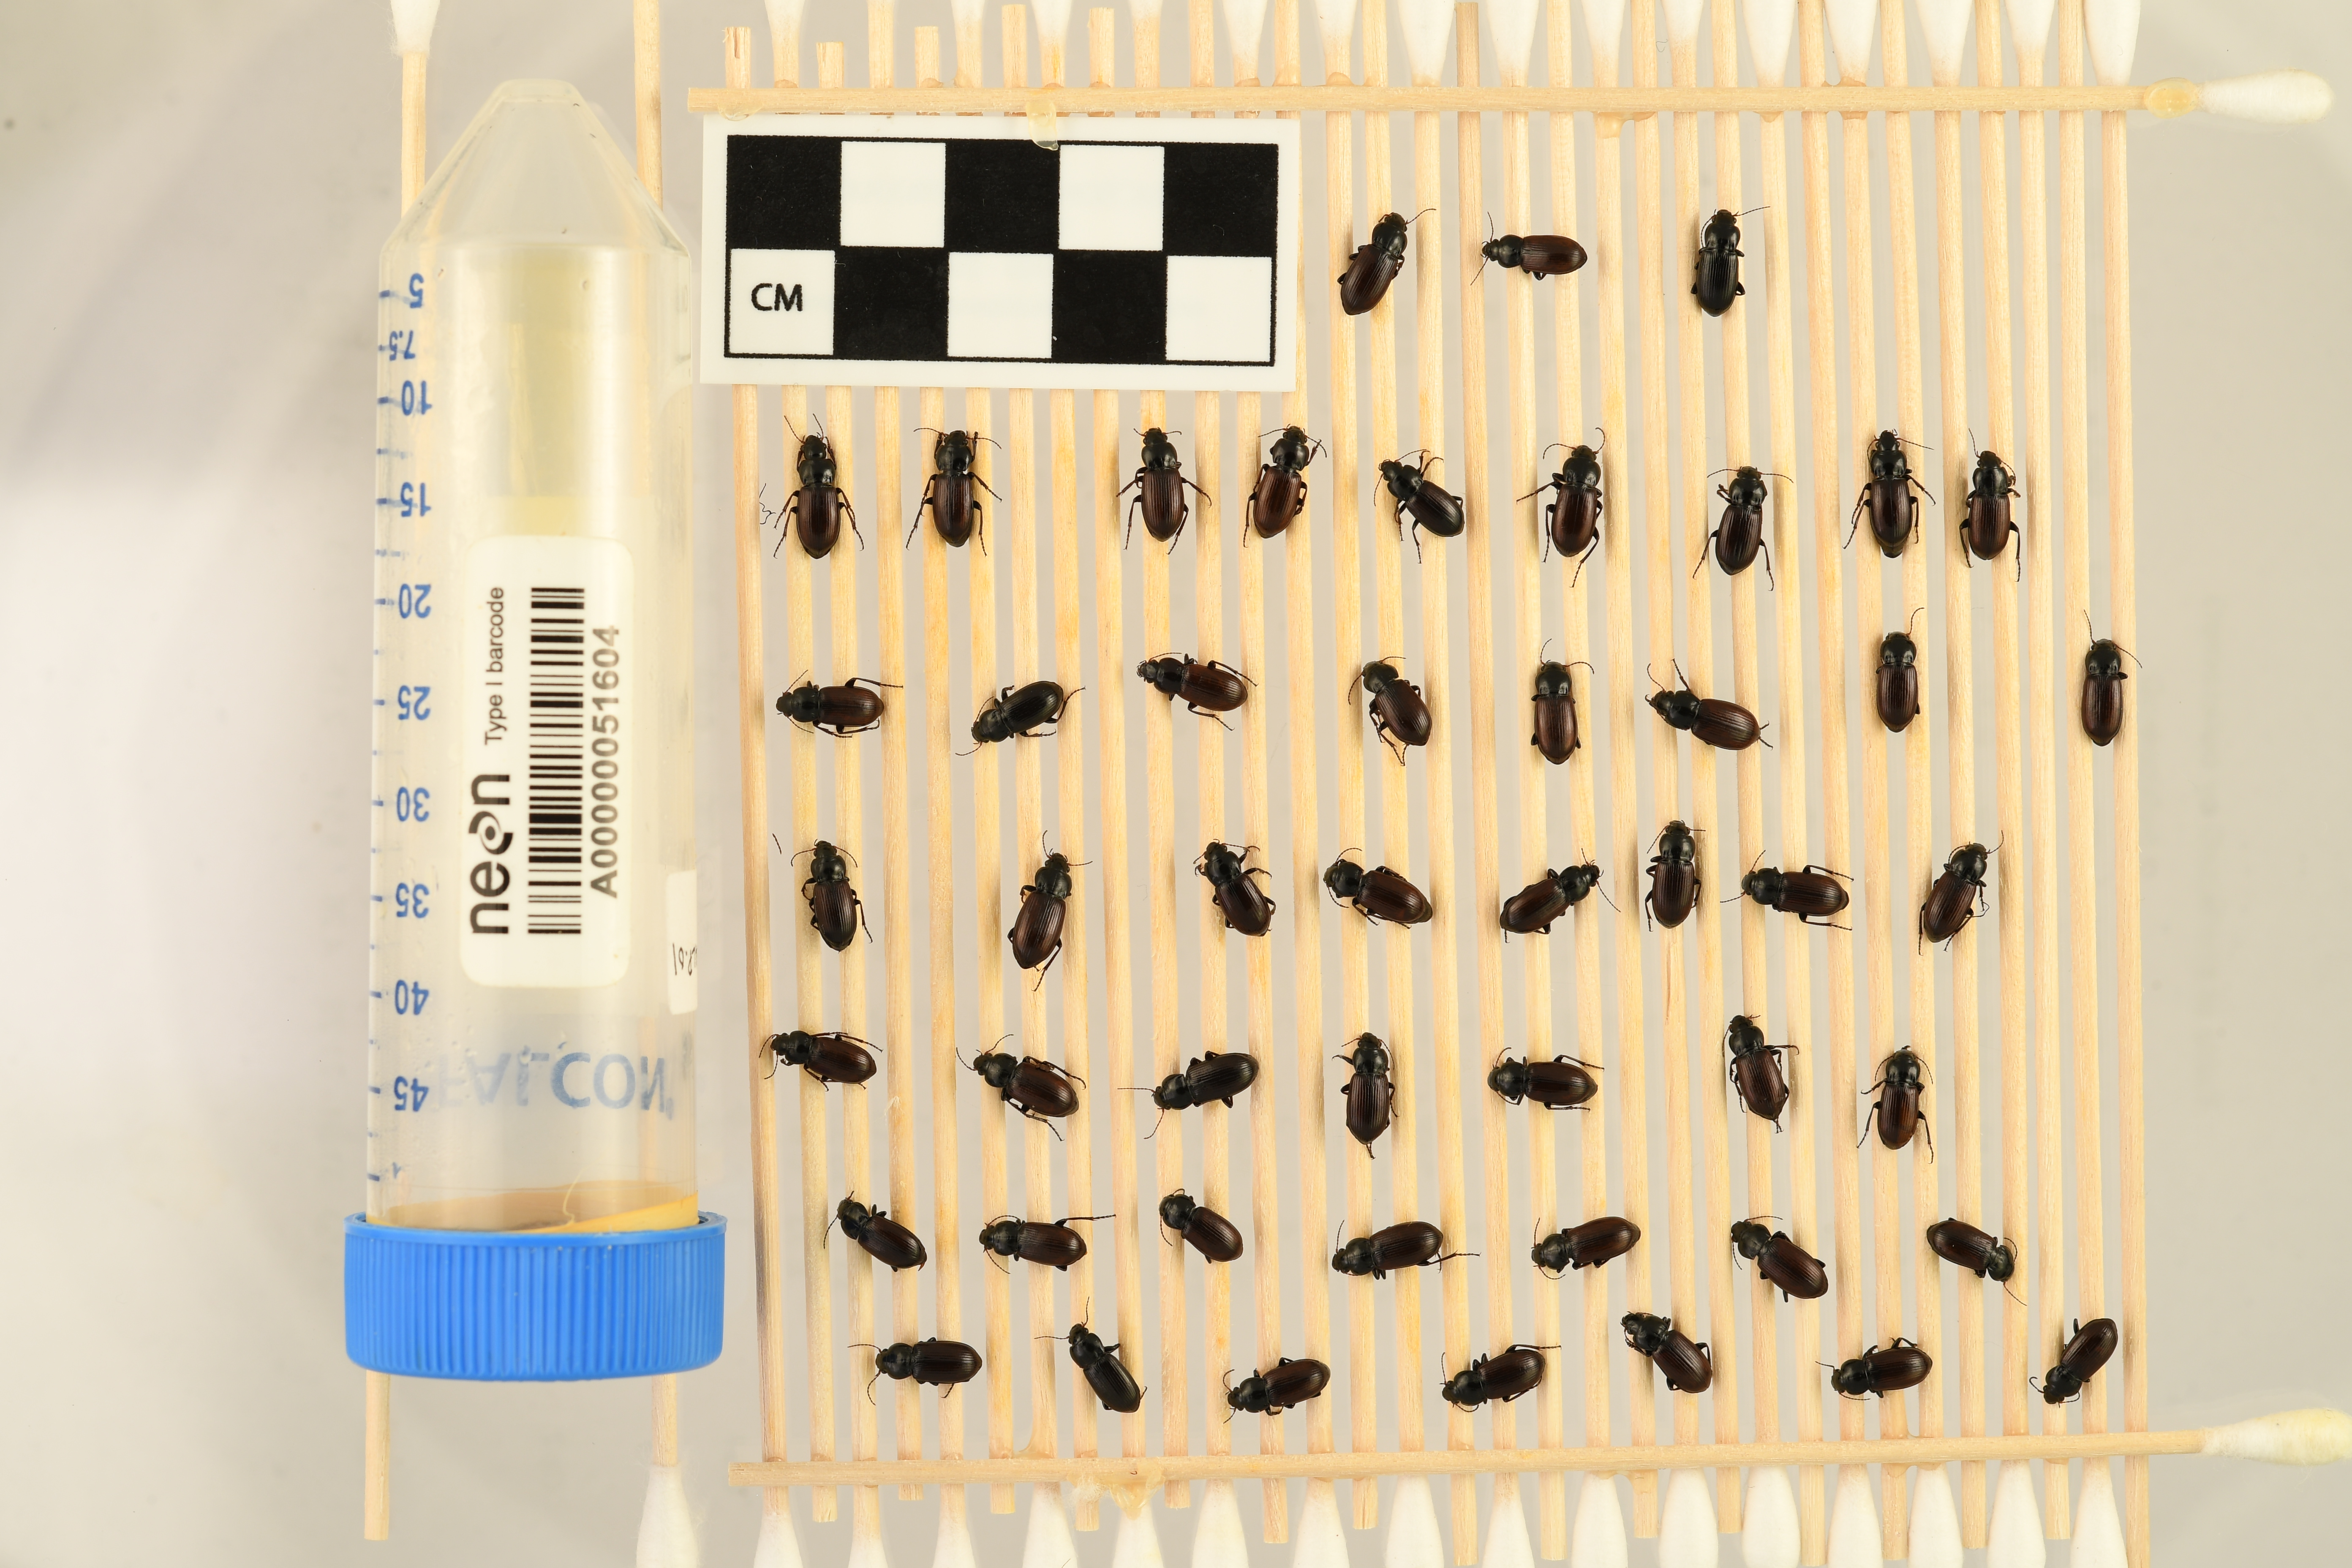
Amara alpina — Niwot Ridge NEON, plot NIWO_006. Beetle 33, ElytraLength: 0.6205 cm (lying flat: Yes)

Amara alpina — Niwot Ridge NEON, plot NIWO_006. Beetle 33, ElytraWidth: 0.3499 cm (lying flat: Yes)

Amara alpina — Niwot Ridge NEON, plot NIWO_006. Beetle 34, ElytraLength: 0.6326 cm (lying flat: Yes)

Amara alpina — Niwot Ridge NEON, plot NIWO_006. Beetle 34, ElytraWidth: 0.3485 cm (lying flat: Yes)

Amara alpina — Niwot Ridge NEON, plot NIWO_006. Beetle 35, ElytraLength: 0.6216 cm (lying flat: Yes)

Amara alpina — Niwot Ridge NEON, plot NIWO_006. Beetle 35, ElytraWidth: 0.3387 cm (lying flat: Yes)

Amara alpina — Niwot Ridge NEON, plot NIWO_006. Beetle 36, ElytraLength: 0.6332 cm (lying flat: Yes)

Amara alpina — Niwot Ridge NEON, plot NIWO_006. Beetle 36, ElytraWidth: 0.3219 cm (lying flat: Yes)

Amara alpina — Niwot Ridge NEON, plot NIWO_006. Beetle 37, ElytraLength: 0.6522 cm (lying flat: Yes)

Amara alpina — Niwot Ridge NEON, plot NIWO_006. Beetle 37, ElytraWidth: 0.3327 cm (lying flat: Yes)

Amara alpina — Niwot Ridge NEON, plot NIWO_006. Beetle 38, ElytraLength: 0.6047 cm (lying flat: Yes)

Amara alpina — Niwot Ridge NEON, plot NIWO_006. Beetle 38, ElytraWidth: 0.3335 cm (lying flat: Yes)

Amara alpina — Niwot Ridge NEON, plot NIWO_006. Beetle 39, ElytraLength: 0.6731 cm (lying flat: Yes)

Amara alpina — Niwot Ridge NEON, plot NIWO_006. Beetle 39, ElytraWidth: 0.3304 cm (lying flat: Yes)

Amara alpina — Niwot Ridge NEON, plot NIWO_006. Beetle 40, ElytraLength: 0.6189 cm (lying flat: Yes)

Amara alpina — Niwot Ridge NEON, plot NIWO_006. Beetle 40, ElytraWidth: 0.3235 cm (lying flat: Yes)

Amara alpina — Niwot Ridge NEON, plot NIWO_006. Beetle 41, ElytraLength: 0.6793 cm (lying flat: Yes)

Amara alpina — Niwot Ridge NEON, plot NIWO_006. Beetle 41, ElytraWidth: 0.3371 cm (lying flat: Yes)

Amara alpina — Niwot Ridge NEON, plot NIWO_006. Beetle 42, ElytraLength: 0.626 cm (lying flat: Yes)

Amara alpina — Niwot Ridge NEON, plot NIWO_006. Beetle 42, ElytraWidth: 0.3276 cm (lying flat: Yes)

Amara alpina — Niwot Ridge NEON, plot NIWO_006. Beetle 43, ElytraWidth: 0.3597 cm (lying flat: Yes)

Amara alpina — Niwot Ridge NEON, plot NIWO_006. Beetle 43, ElytraLength: 0.652 cm (lying flat: Yes)

Amara alpina — Niwot Ridge NEON, plot NIWO_006. Beetle 44, ElytraLength: 0.5913 cm (lying flat: Yes)

Amara alpina — Niwot Ridge NEON, plot NIWO_006. Beetle 44, ElytraWidth: 0.3213 cm (lying flat: Yes)

Amara alpina — Niwot Ridge NEON, plot NIWO_006. Beetle 45, ElytraWidth: 0.3304 cm (lying flat: Yes)

Amara alpina — Niwot Ridge NEON, plot NIWO_006. Beetle 45, ElytraLength: 0.604 cm (lying flat: Yes)

Amara alpina — Niwot Ridge NEON, plot NIWO_006. Beetle 46, ElytraLength: 0.6405 cm (lying flat: Yes)

Amara alpina — Niwot Ridge NEON, plot NIWO_006. Beetle 46, ElytraWidth: 0.338 cm (lying flat: Yes)

Amara alpina — Niwot Ridge NEON, plot NIWO_006. Beetle 47, ElytraWidth: 0.3417 cm (lying flat: Yes)

Amara alpina — Niwot Ridge NEON, plot NIWO_006. Beetle 47, ElytraLength: 0.6118 cm (lying flat: Yes)

Amara alpina — Niwot Ridge NEON, plot NIWO_006. Beetle 48, ElytraLength: 0.604 cm (lying flat: Yes)

Amara alpina — Niwot Ridge NEON, plot NIWO_006. Beetle 48, ElytraWidth: 0.3417 cm (lying flat: Yes)

Amara alpina — Niwot Ridge NEON, plot NIWO_006. Beetle 49, ElytraLength: 0.6337 cm (lying flat: Yes)

Amara alpina — Niwot Ridge NEON, plot NIWO_006. Beetle 49, ElytraWidth: 0.3194 cm (lying flat: Yes)

Amara alpina — Niwot Ridge NEON, plot NIWO_006. Beetle 1, ElytraLength: 0.6431 cm (lying flat: Yes)

Amara alpina — Niwot Ridge NEON, plot NIWO_006. Beetle 1, ElytraWidth: 0.3114 cm (lying flat: Yes)

Amara alpina — Niwot Ridge NEON, plot NIWO_006. Beetle 2, ElytraLength: 0.5786 cm (lying flat: Yes)

Amara alpina — Niwot Ridge NEON, plot NIWO_006. Beetle 2, ElytraWidth: 0.2845 cm (lying flat: Yes)

Amara alpina — Niwot Ridge NEON, plot NIWO_006. Beetle 3, ElytraLength: 0.5678 cm (lying flat: Yes)

Amara alpina — Niwot Ridge NEON, plot NIWO_006. Beetle 3, ElytraWidth: 0.3268 cm (lying flat: Yes)

Amara alpina — Niwot Ridge NEON, plot NIWO_006. Beetle 4, ElytraLength: 0.5978 cm (lying flat: Yes)

Amara alpina — Niwot Ridge NEON, plot NIWO_006. Beetle 4, ElytraWidth: 0.3262 cm (lying flat: Yes)

Amara alpina — Niwot Ridge NEON, plot NIWO_006. Beetle 5, ElytraLength: 0.5979 cm (lying flat: Yes)

Amara alpina — Niwot Ridge NEON, plot NIWO_006. Beetle 5, ElytraWidth: 0.2826 cm (lying flat: Yes)

Amara alpina — Niwot Ridge NEON, plot NIWO_006. Beetle 6, ElytraLength: 0.6087 cm (lying flat: Yes)

Amara alpina — Niwot Ridge NEON, plot NIWO_006. Beetle 6, ElytraWidth: 0.3045 cm (lying flat: Yes)

Amara alpina — Niwot Ridge NEON, plot NIWO_006. Beetle 7, ElytraLength: 0.5878 cm (lying flat: Yes)

Amara alpina — Niwot Ridge NEON, plot NIWO_006. Beetle 7, ElytraWidth: 0.3061 cm (lying flat: Yes)

Amara alpina — Niwot Ridge NEON, plot NIWO_006. Beetle 8, ElytraLength: 0.5082 cm (lying flat: Yes)

Amara alpina — Niwot Ridge NEON, plot NIWO_006. Beetle 8, ElytraWidth: 0.3006 cm (lying flat: Yes)

Amara alpina — Niwot Ridge NEON, plot NIWO_006. Beetle 9, ElytraLength: 0.6203 cm (lying flat: Yes)

Amara alpina — Niwot Ridge NEON, plot NIWO_006. Beetle 9, ElytraWidth: 0.3198 cm (lying flat: Yes)

Amara alpina — Niwot Ridge NEON, plot NIWO_006. Beetle 10, ElytraLength: 0.5958 cm (lying flat: Yes)

Amara alpina — Niwot Ridge NEON, plot NIWO_006. Beetle 10, ElytraWidth: 0.3032 cm (lying flat: Yes)

Amara alpina — Niwot Ridge NEON, plot NIWO_006. Beetle 11, ElytraLength: 0.5979 cm (lying flat: Yes)

Amara alpina — Niwot Ridge NEON, plot NIWO_006. Beetle 11, ElytraWidth: 0.3045 cm (lying flat: Yes)

Amara alpina — Niwot Ridge NEON, plot NIWO_006. Beetle 12, ElytraLength: 0.5669 cm (lying flat: Yes)

Amara alpina — Niwot Ridge NEON, plot NIWO_006. Beetle 12, ElytraWidth: 0.3061 cm (lying flat: Yes)

Amara alpina — Niwot Ridge NEON, plot NIWO_006. Beetle 13, ElytraLength: 0.5439 cm (lying flat: Yes)

Amara alpina — Niwot Ridge NEON, plot NIWO_006. Beetle 13, ElytraWidth: 0.3159 cm (lying flat: Yes)

Amara alpina — Niwot Ridge NEON, plot NIWO_006. Beetle 14, ElytraLength: 0.5649 cm (lying flat: Yes)

Amara alpina — Niwot Ridge NEON, plot NIWO_006. Beetle 14, ElytraWidth: 0.2967 cm (lying flat: Yes)

Amara alpina — Niwot Ridge NEON, plot NIWO_006. Beetle 15, ElytraLength: 0.5987 cm (lying flat: Yes)

Amara alpina — Niwot Ridge NEON, plot NIWO_006. Beetle 15, ElytraWidth: 0.3129 cm (lying flat: Yes)